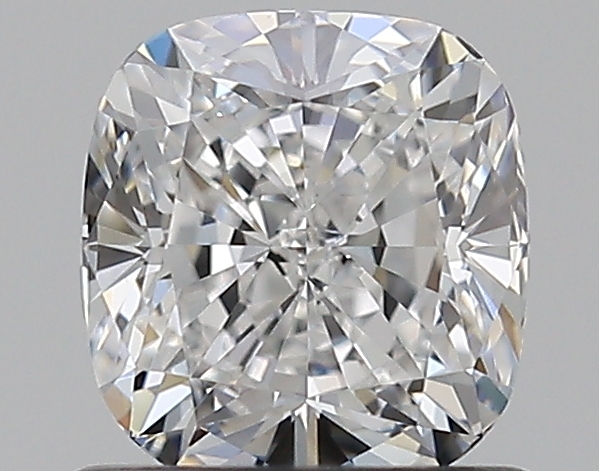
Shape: cushion
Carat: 0.91
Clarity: VVS1
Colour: D
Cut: EX
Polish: EX
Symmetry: EX
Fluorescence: M
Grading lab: GIA
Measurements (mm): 5.59 x 5.25 x 3.66